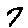
Label: 7